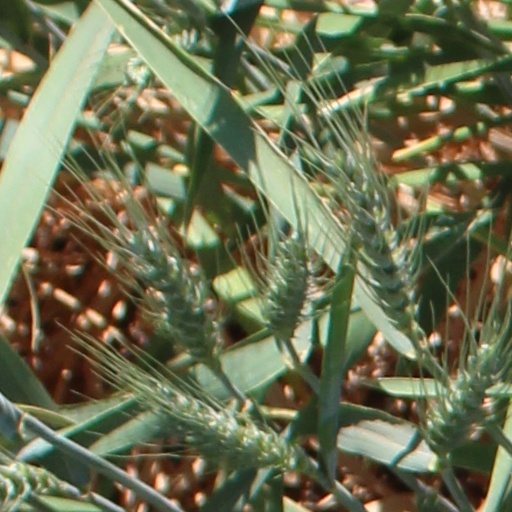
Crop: wheat